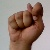
The image shows a hand gesture representing the letter 'T' in Indian Sign Language.